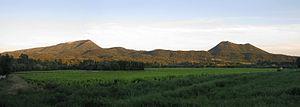
Le Bessillon est un petit massif montagneux situé dans le centre du Var.
Le Bessillon est un petit massif montagneux situé dans le centre du Var, près de Brignoles.